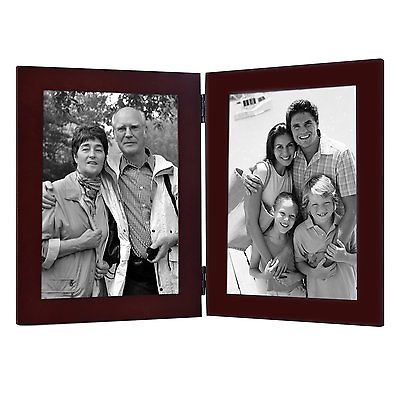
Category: table